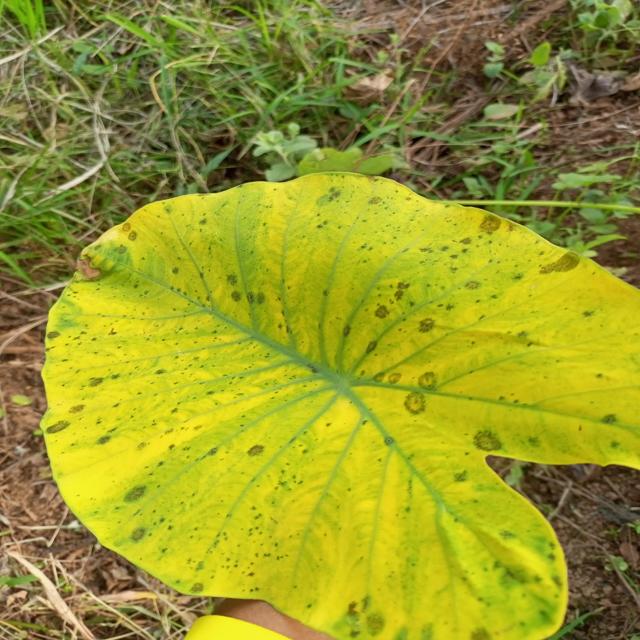
Label: Early_Blight